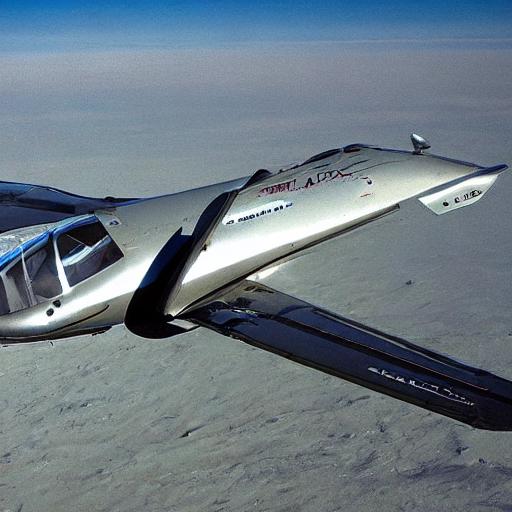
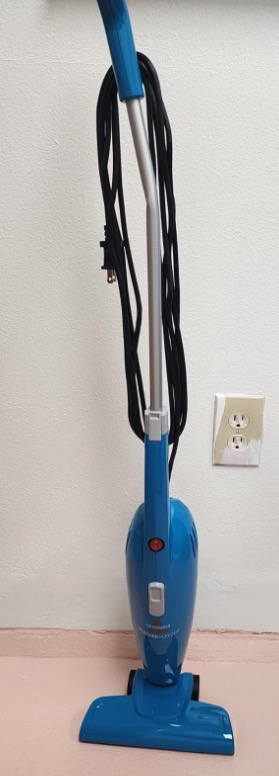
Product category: items_vacuum
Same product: no